Karl Gustav von Baggovut

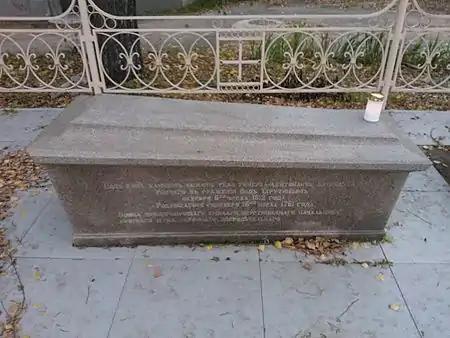
Baggovut's tomb at the Lavrentyev monastery in Kaluga, Russia

During Napoleon's invasion of Russia, Baggovut commanded 2nd Infantry Corps of 1st Western Army under Michael Andreas Barclay de Tolly. On 7 September 1812, at the start of the battle of Borodino, Baggovut's troops initially occupied the right wing before being displaced towards the left wing in the outskirts of the village of Outitsy during the course of the fighting. After general Nikolay Tuchkov was mortally wounded, Baggovut took over command of Russian forces on the left flank.